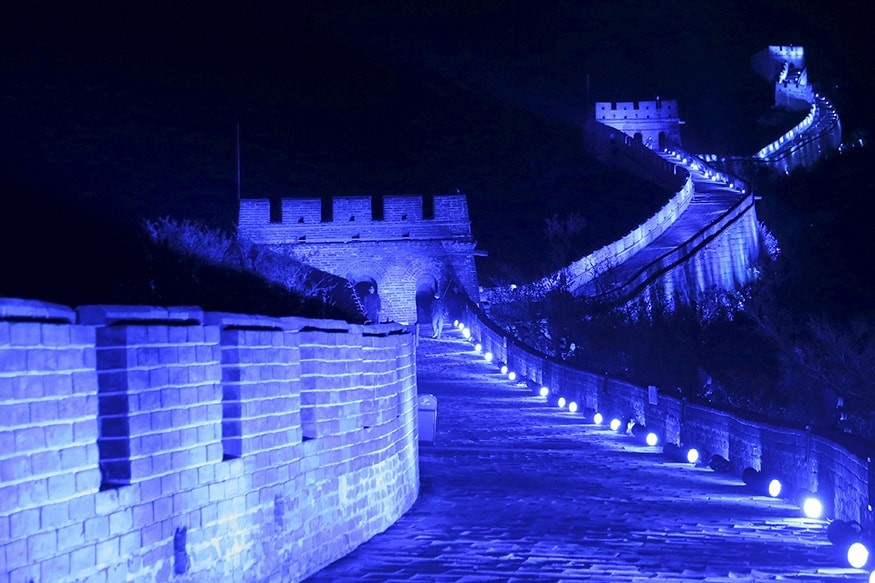
Landmark: Great Wall of China